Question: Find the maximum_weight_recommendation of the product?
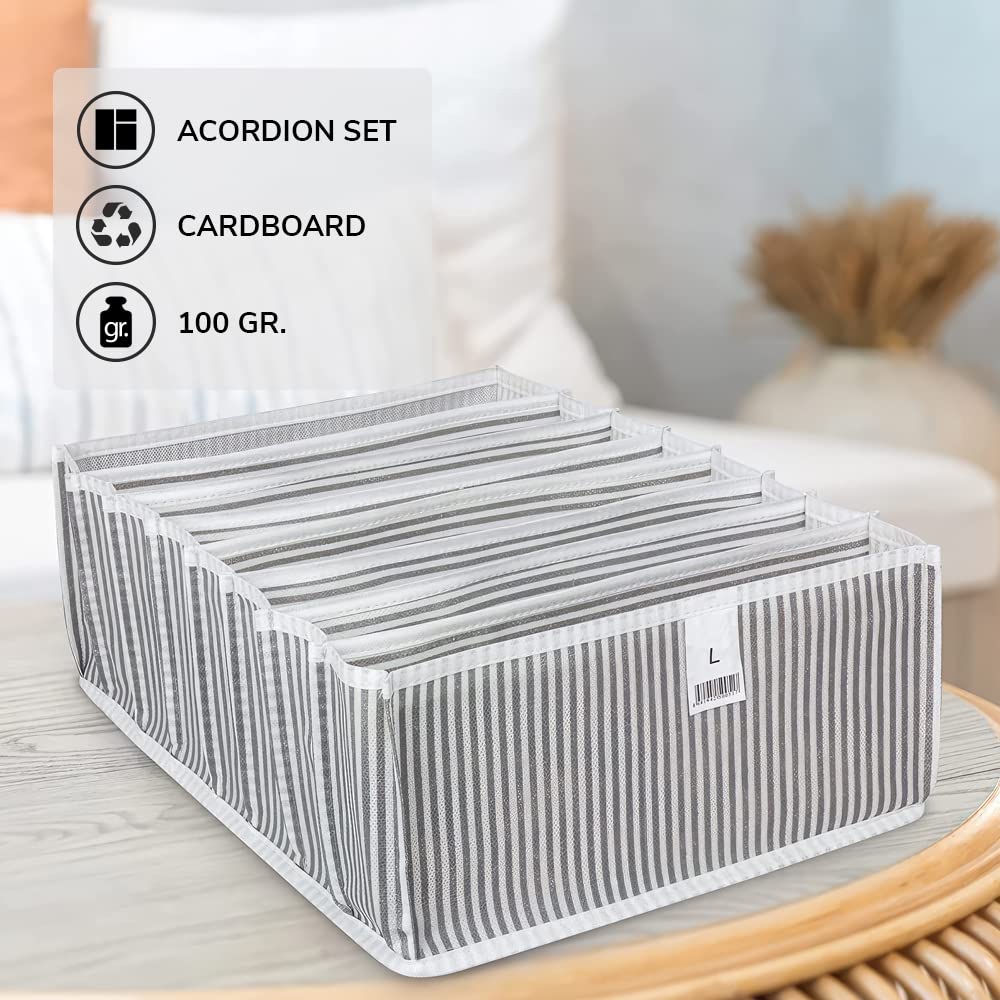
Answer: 100.0 gram